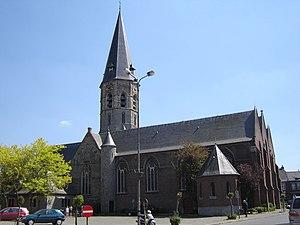
Cette page regroupe l'ensemble des monuments classés de la ville belge d'Assenede.
Liste des églises-halles ou hallekerques de Belgique.